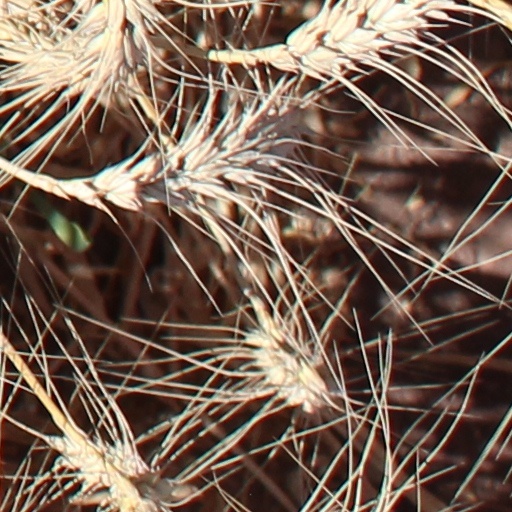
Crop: wheat